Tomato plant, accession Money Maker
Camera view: vertical (180 deg); turntable rotation: 210 degrees
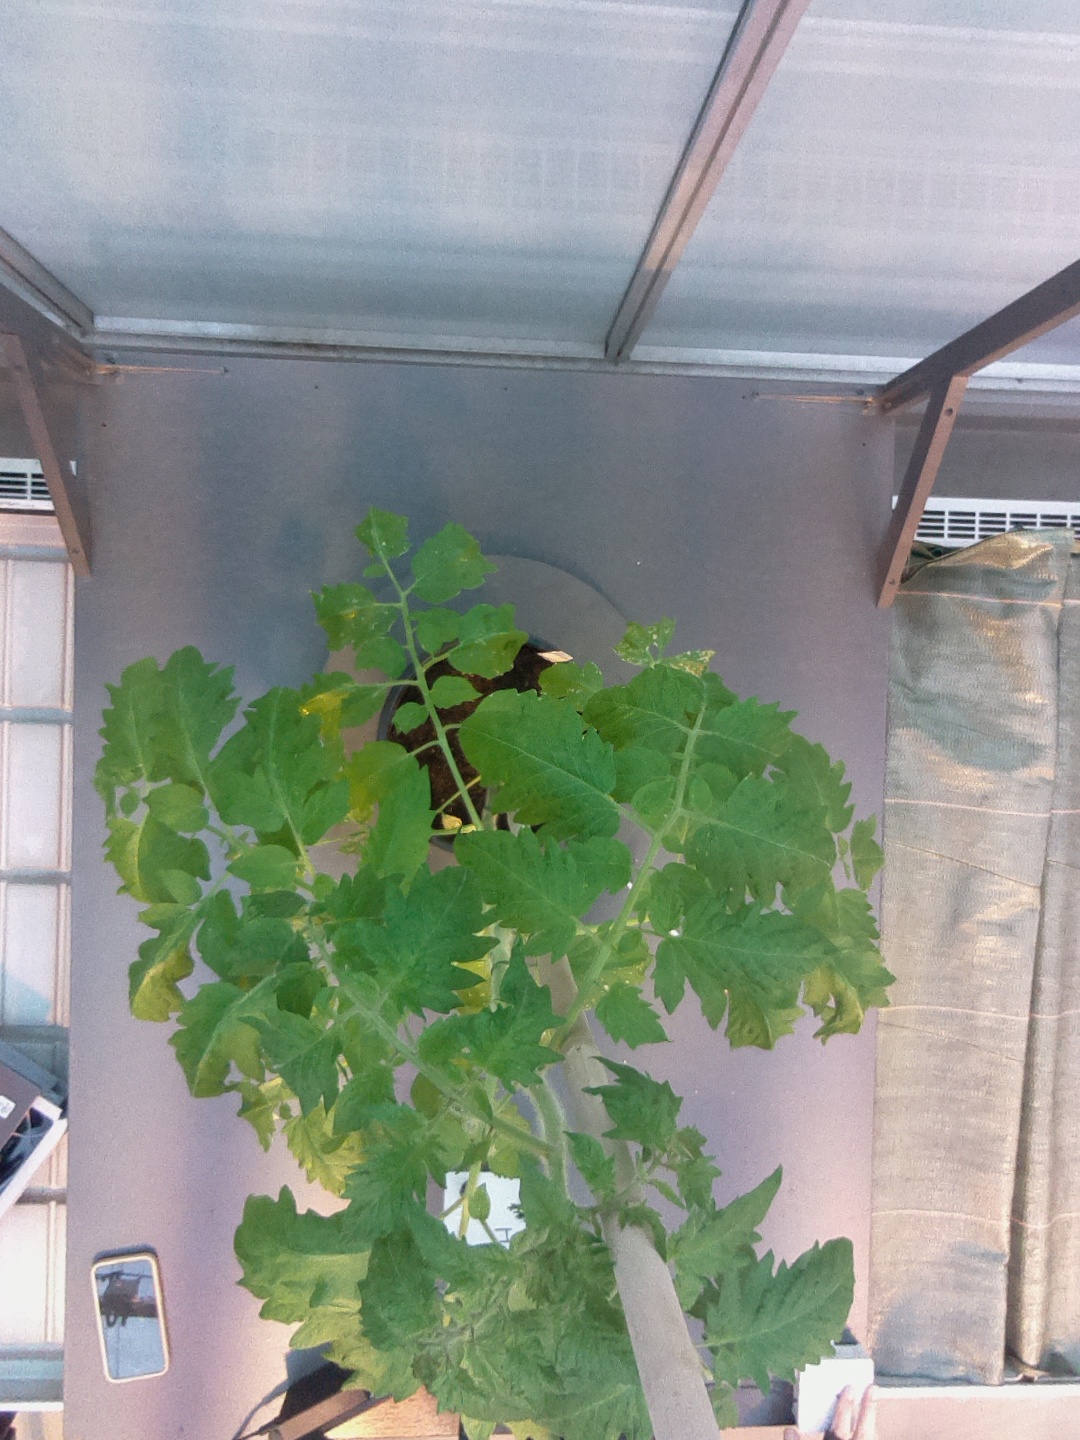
BBCH growth stage 61: 10%-20% of flowers open